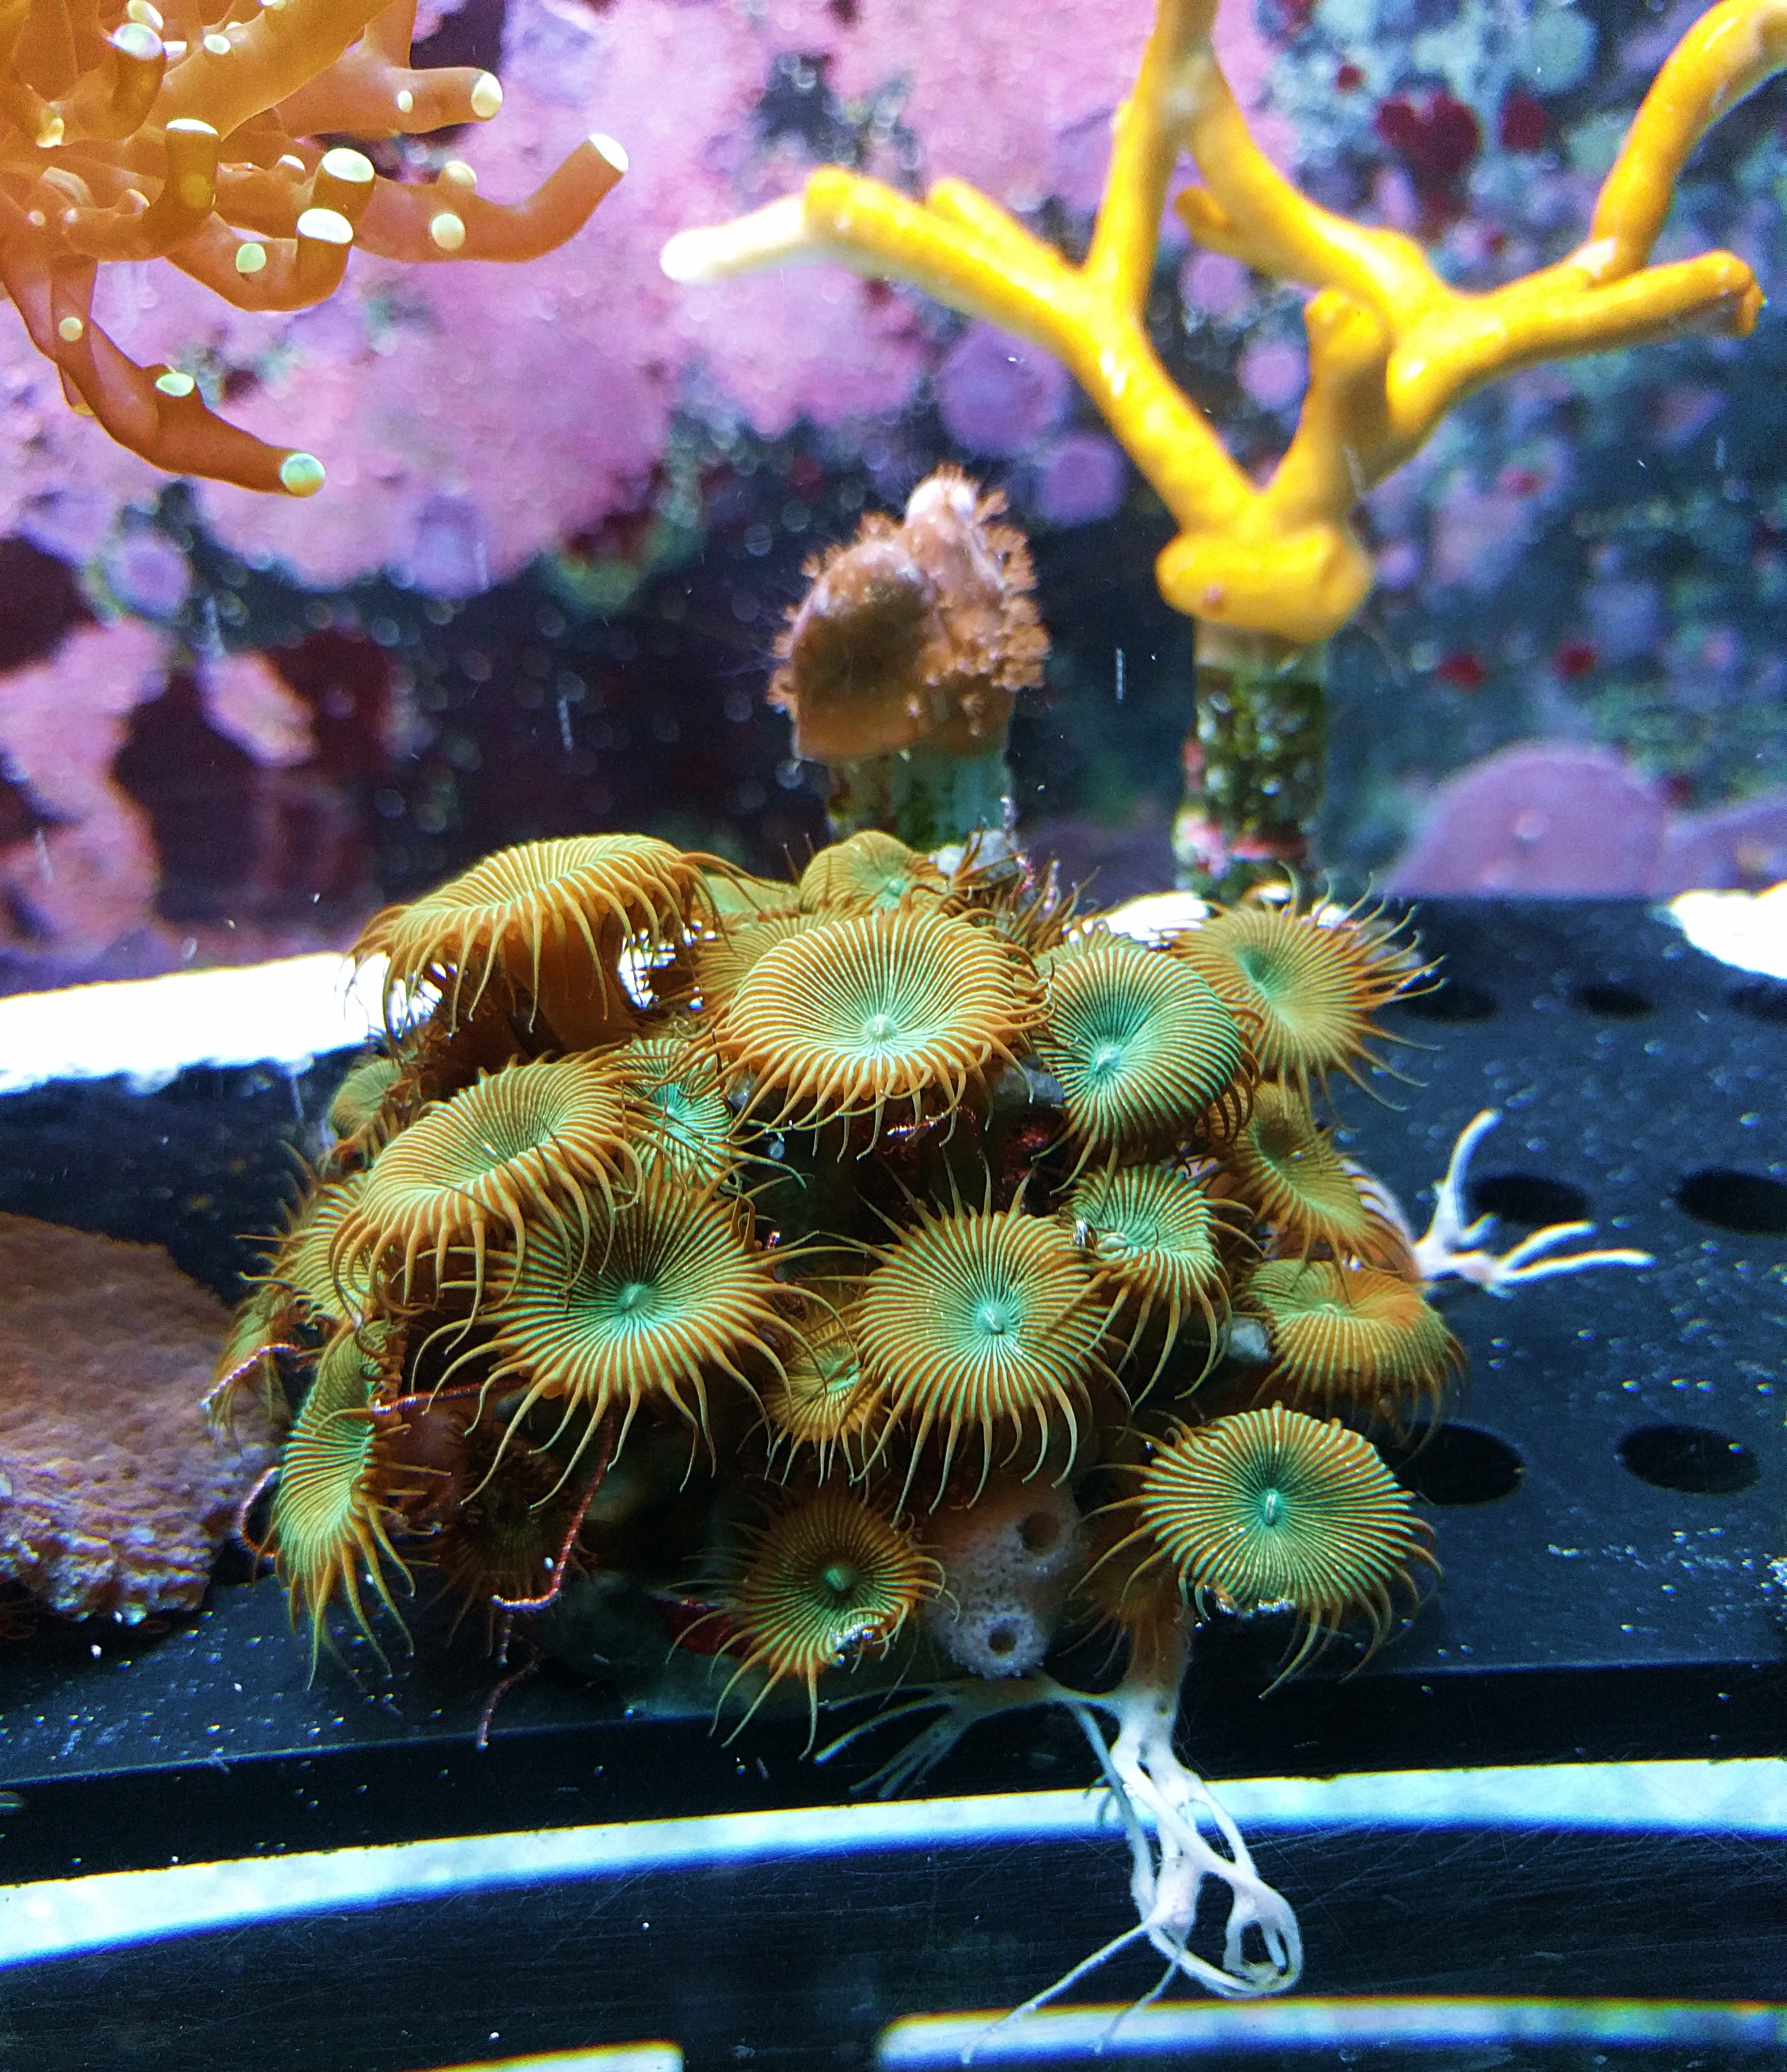
coral, marine biology, organism, marine invertebrates, invertebrate, reef, cnidaria, sea anemone, stony coral, coral reef, plant, underwater, anemone